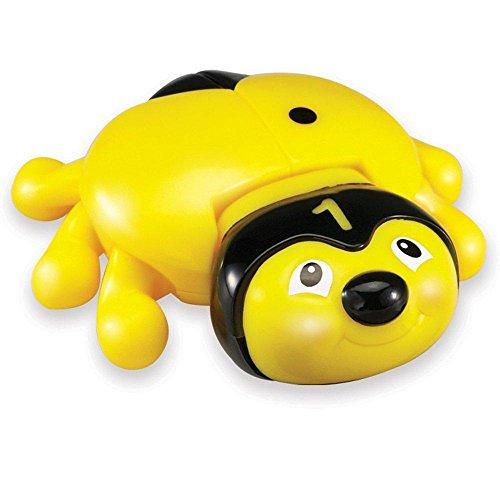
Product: Learning Resources SnapnLearn Number Bugs
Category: Toys & Games | Learning & Education | Counting & Math Toys
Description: Introduces numbers, counting, addition, and color matching.
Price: $18.99
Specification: ProductDimensions:5.6x5.6x7.5inches|ItemWeight:1.26pounds|ShippingWeight:1.3pounds(Viewshippingratesandpolicies)|DomesticShipping:ItemcanbeshippedwithinU.S.|InternationalShipping:ThisitemcanbeshippedtoselectcountriesoutsideoftheU.S.LearnMore|ASIN:B001SH1GGG|Itemmodelnumber:LER6700|Manufacturerrecommendedage:24months-10years